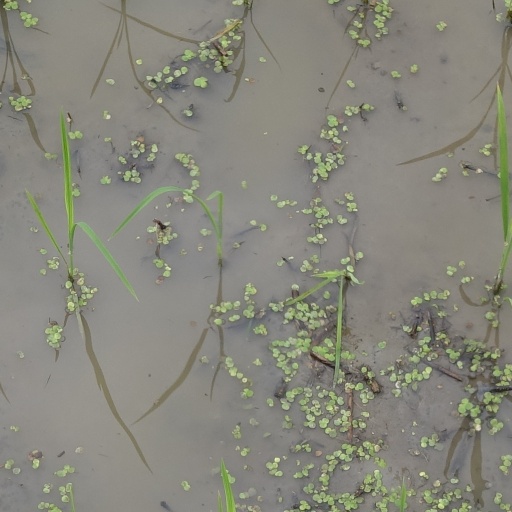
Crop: rice